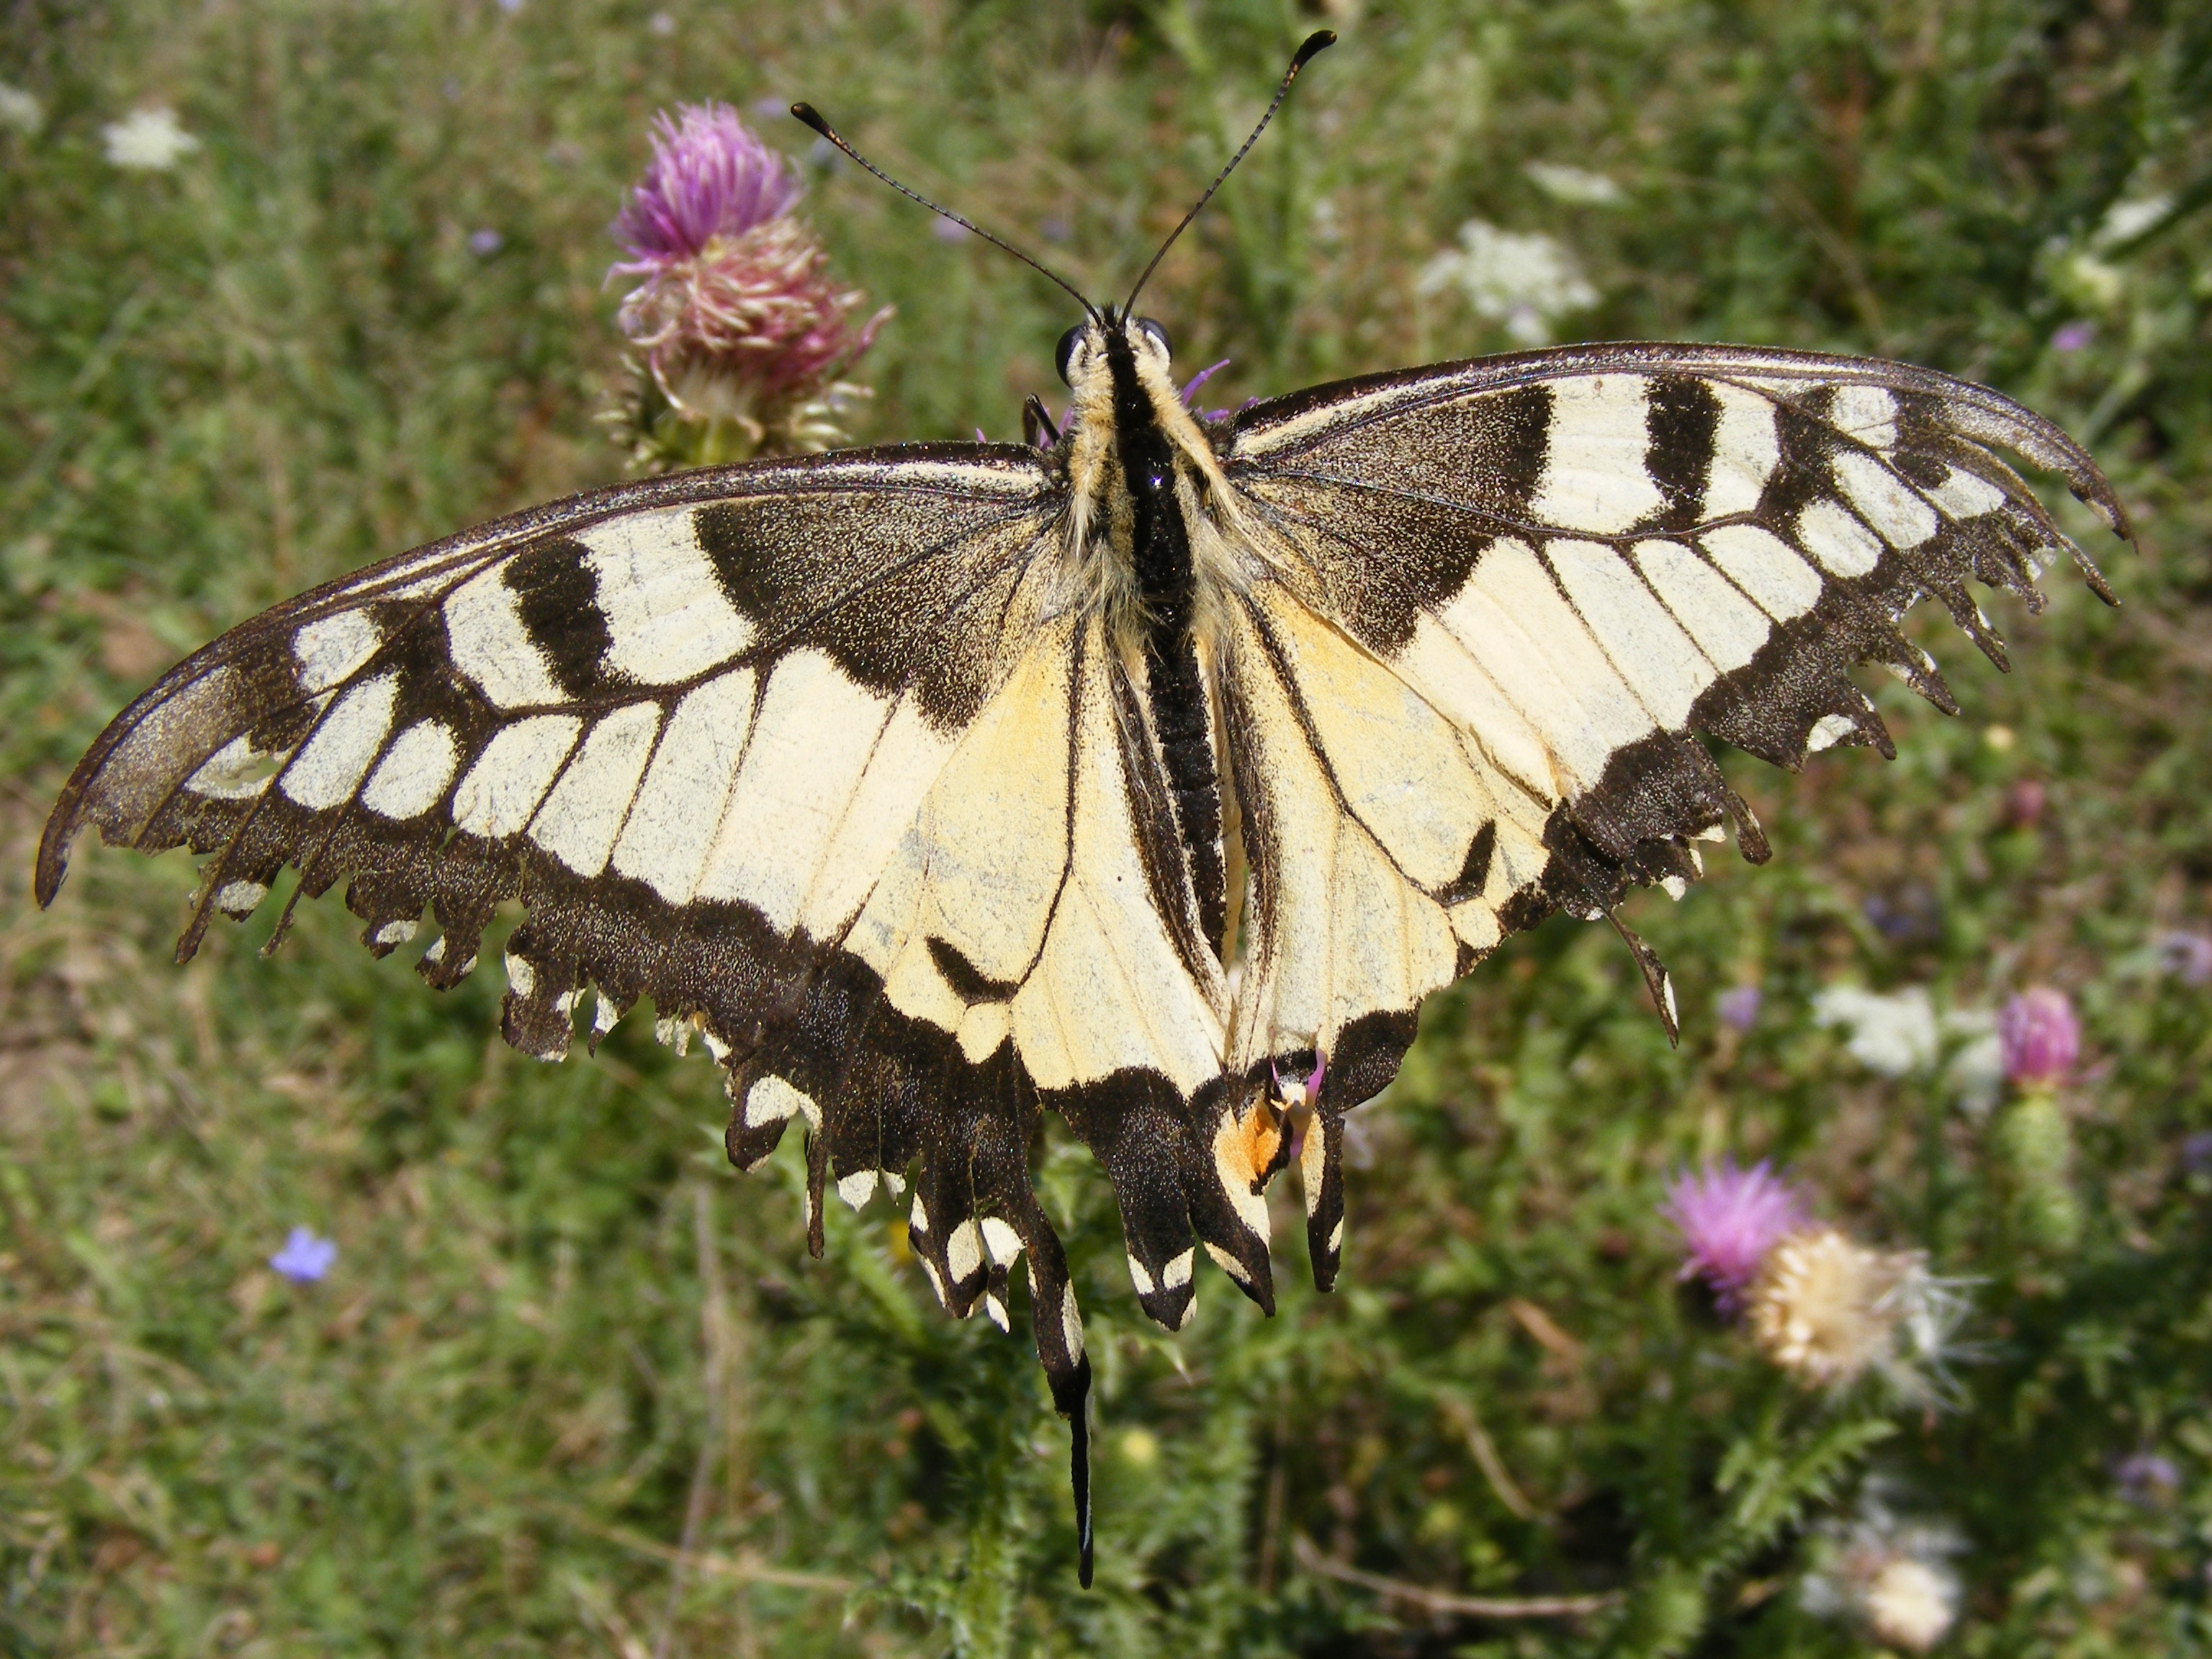
nature, grass, wing, flower, wildlife, green, insect, botany, moth, butterfly, fauna, invertebrate, monarch butterfly, insecta, pieridae, arthropod, dovetail, pollinator, moths and butterflies, lycaenid, brush footed butterfly, colias